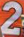
Number: 2